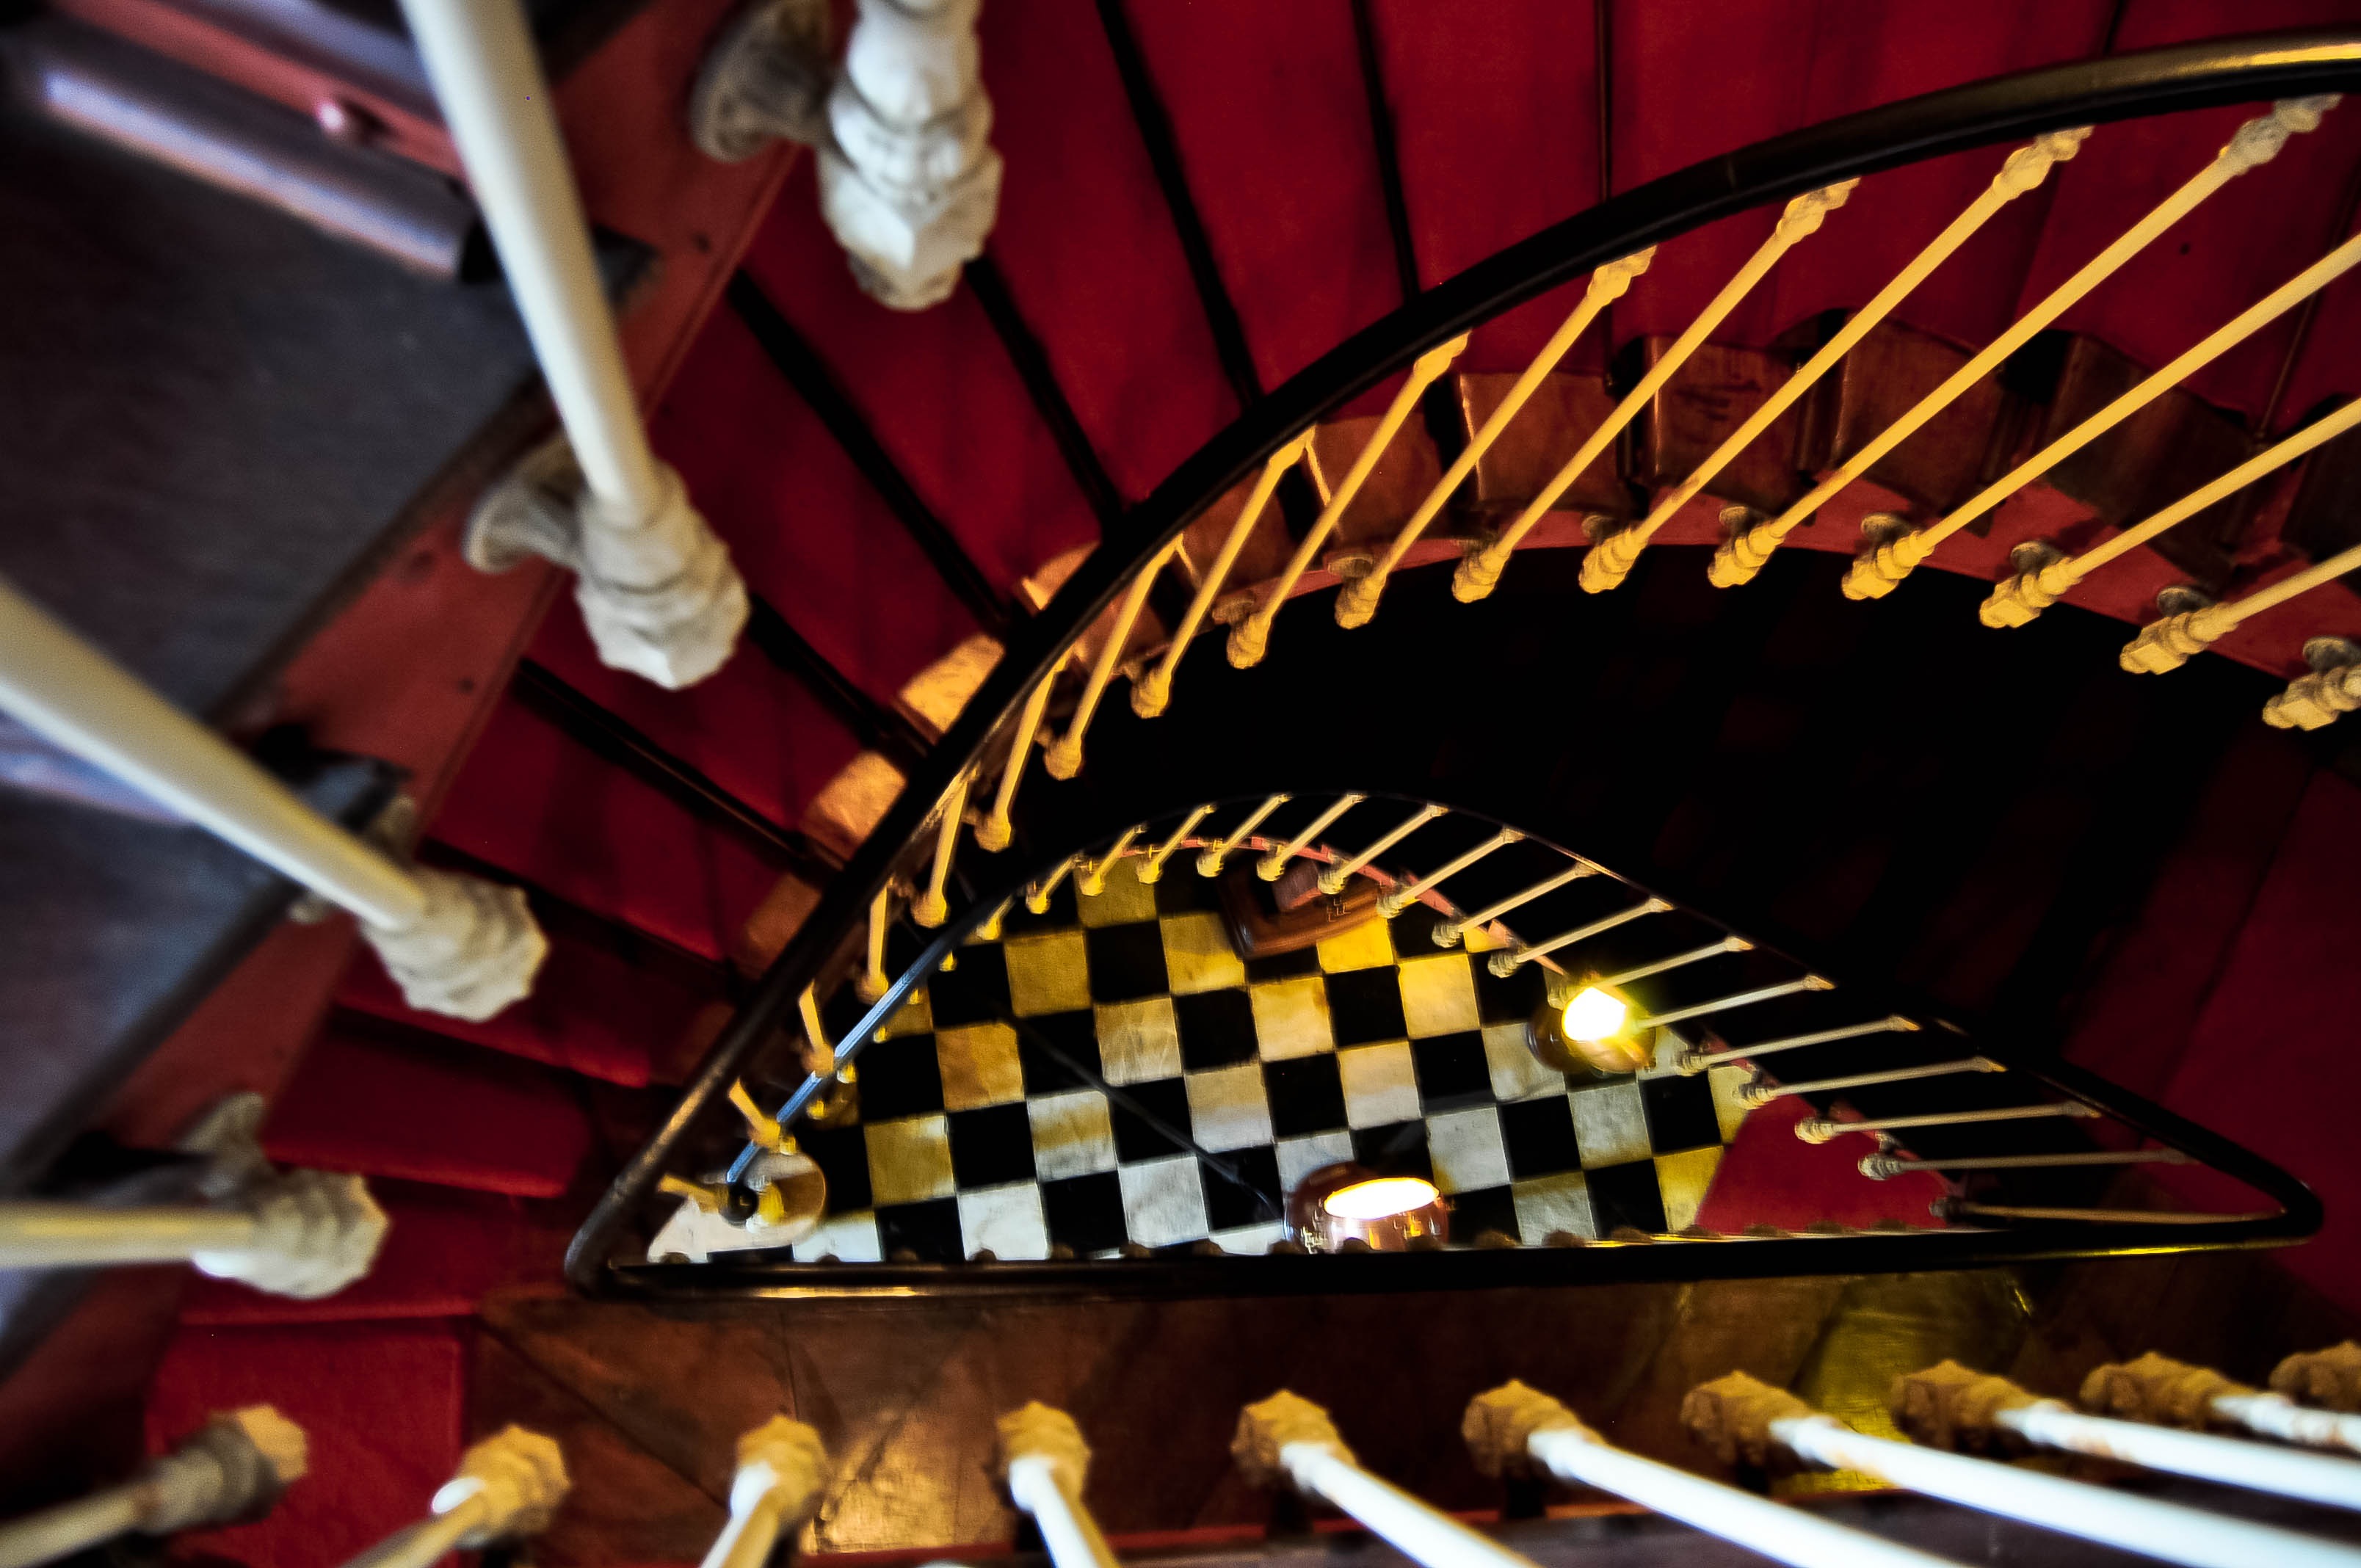
keyboard, technology, piano, musician, musical instrument, santa, percussion, theatre, stairs, classical music, string instrument, isabel, electronic device, plucked string instruments, folk instrument